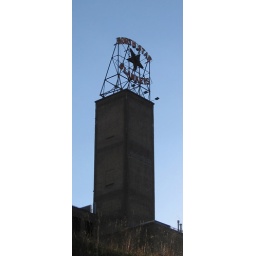
North Star Blankets sign on the Mississippi river in Minneapolis.